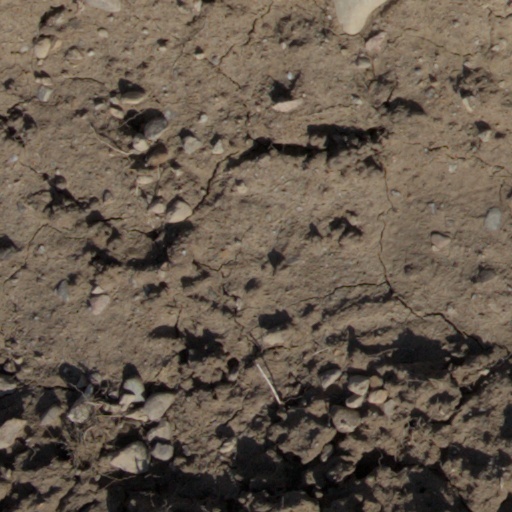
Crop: wheat